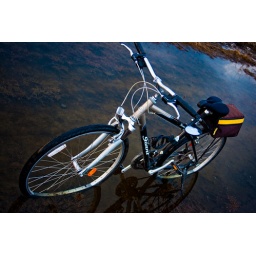
A bike in a field dreams of unconventionnal places